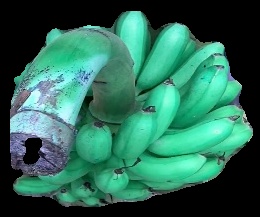
Variety: rasbale
Grade: grade1